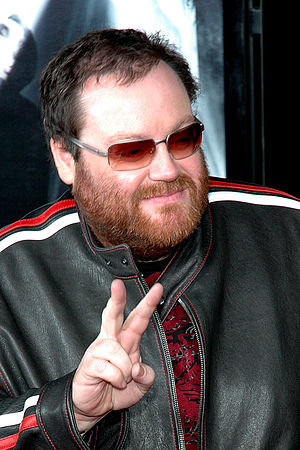
John Moore
John Moore er filminstruktør, filmproducer og manuskriptforfatter.